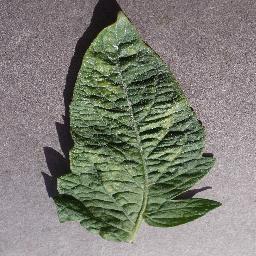
Label: Tomato___Spider_mites Two-spotted_spider_mite